Franz Engstler

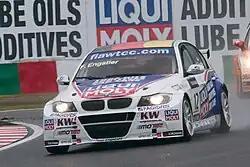
Engstler at Suzuka in the 2011 WTCC

Born in Kempten im Allgäu, Engstler started racing in the European Hillclimbing Championship and the German Long Distance Cup, which he won. From 1988 he competed in German Formula Three, winning the class B title in 1989. In 1993 he switched to Touring car racing, where he was German Touring Car Championship Class 2 champion in an Alfa Romeo 155. Between 1994 and 1999, he raced in the German Super Touring Championship for various teams. He finished first in the 2000 German Touring Car Challenge, with two wins. Two more seasons were spent racing in this series in 2002 and 2003.